RAAF Museum

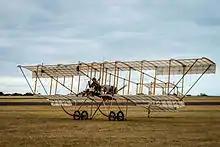
A Bristol Boxkite replica at the Centenary of Military Aviation

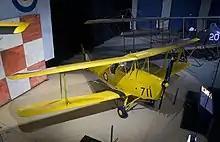
de Havilland Tiger Moth (A17-711)

The Air Force Heritage Squadron, No 100 Squadron, operates Air Force’s fleet of heritage aircraft out of two locations: RAAF Base Point Cook and Temora Aviation Museum.